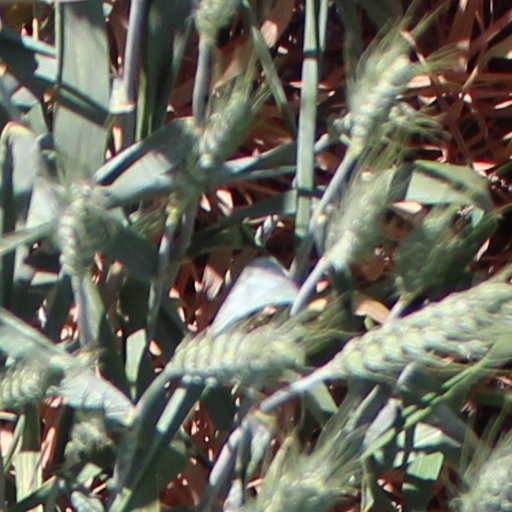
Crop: wheat